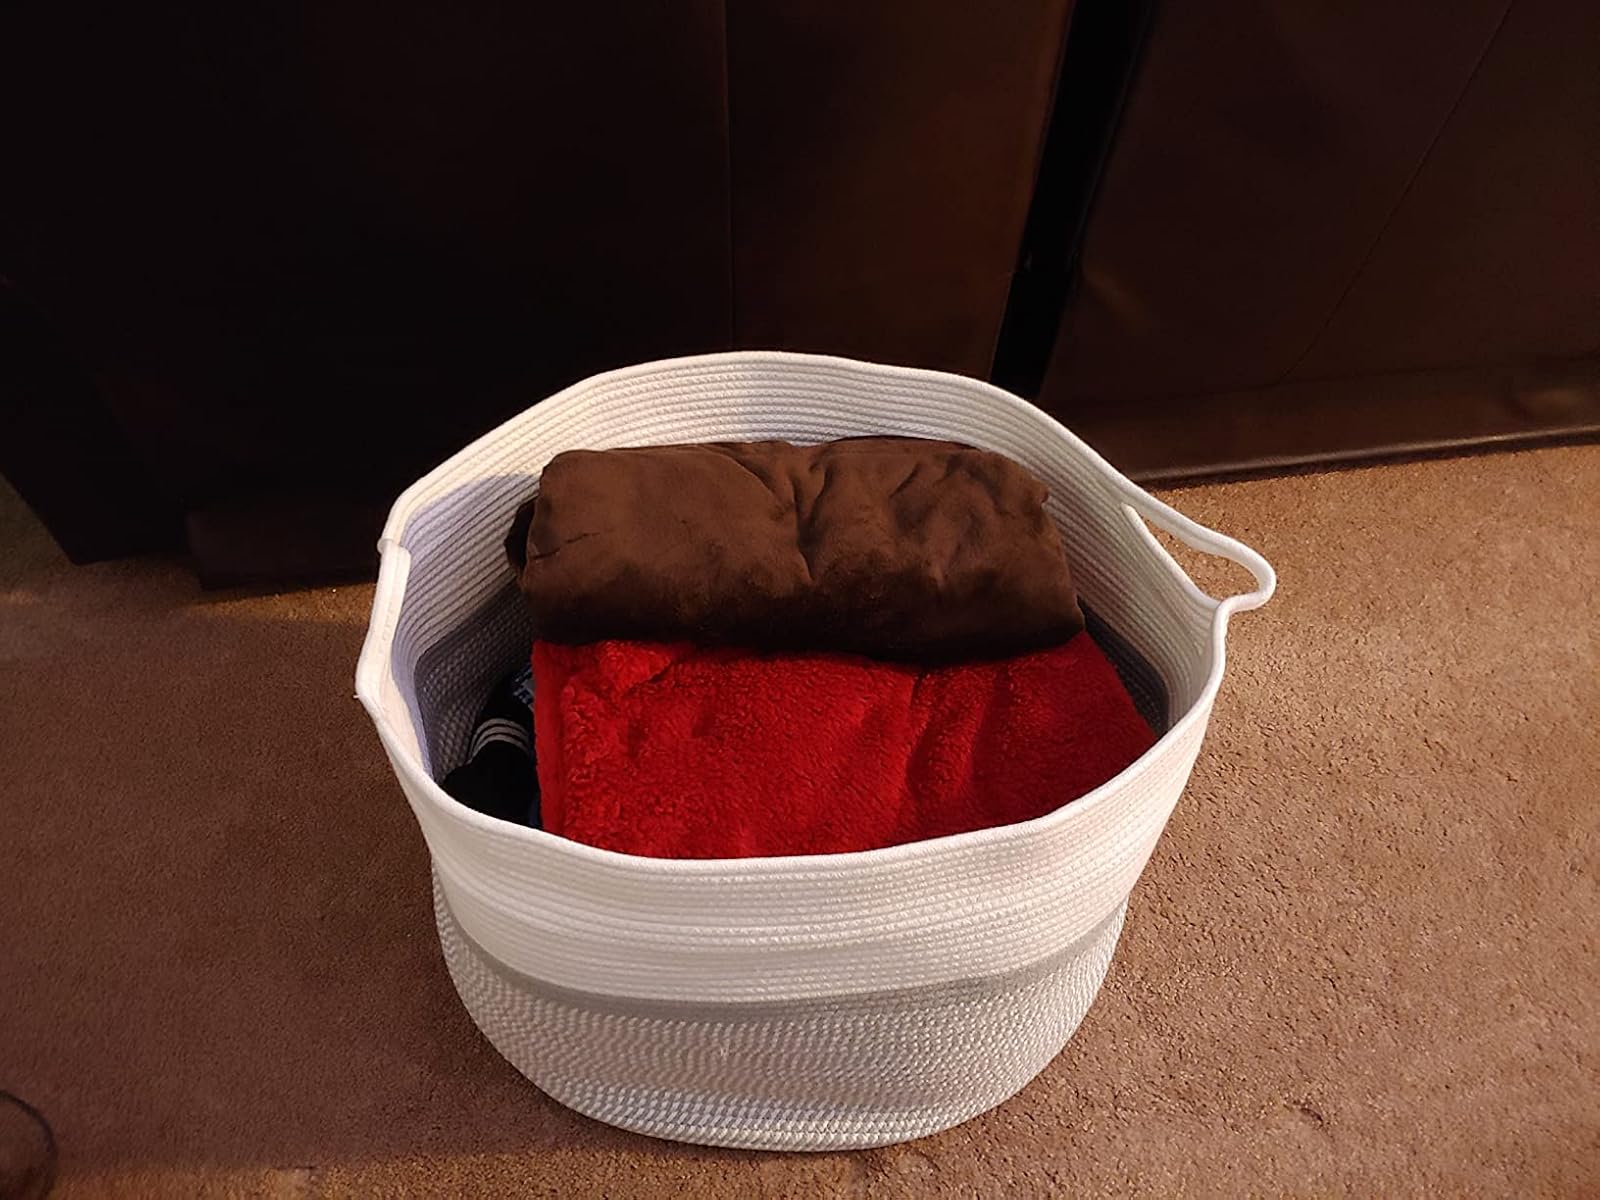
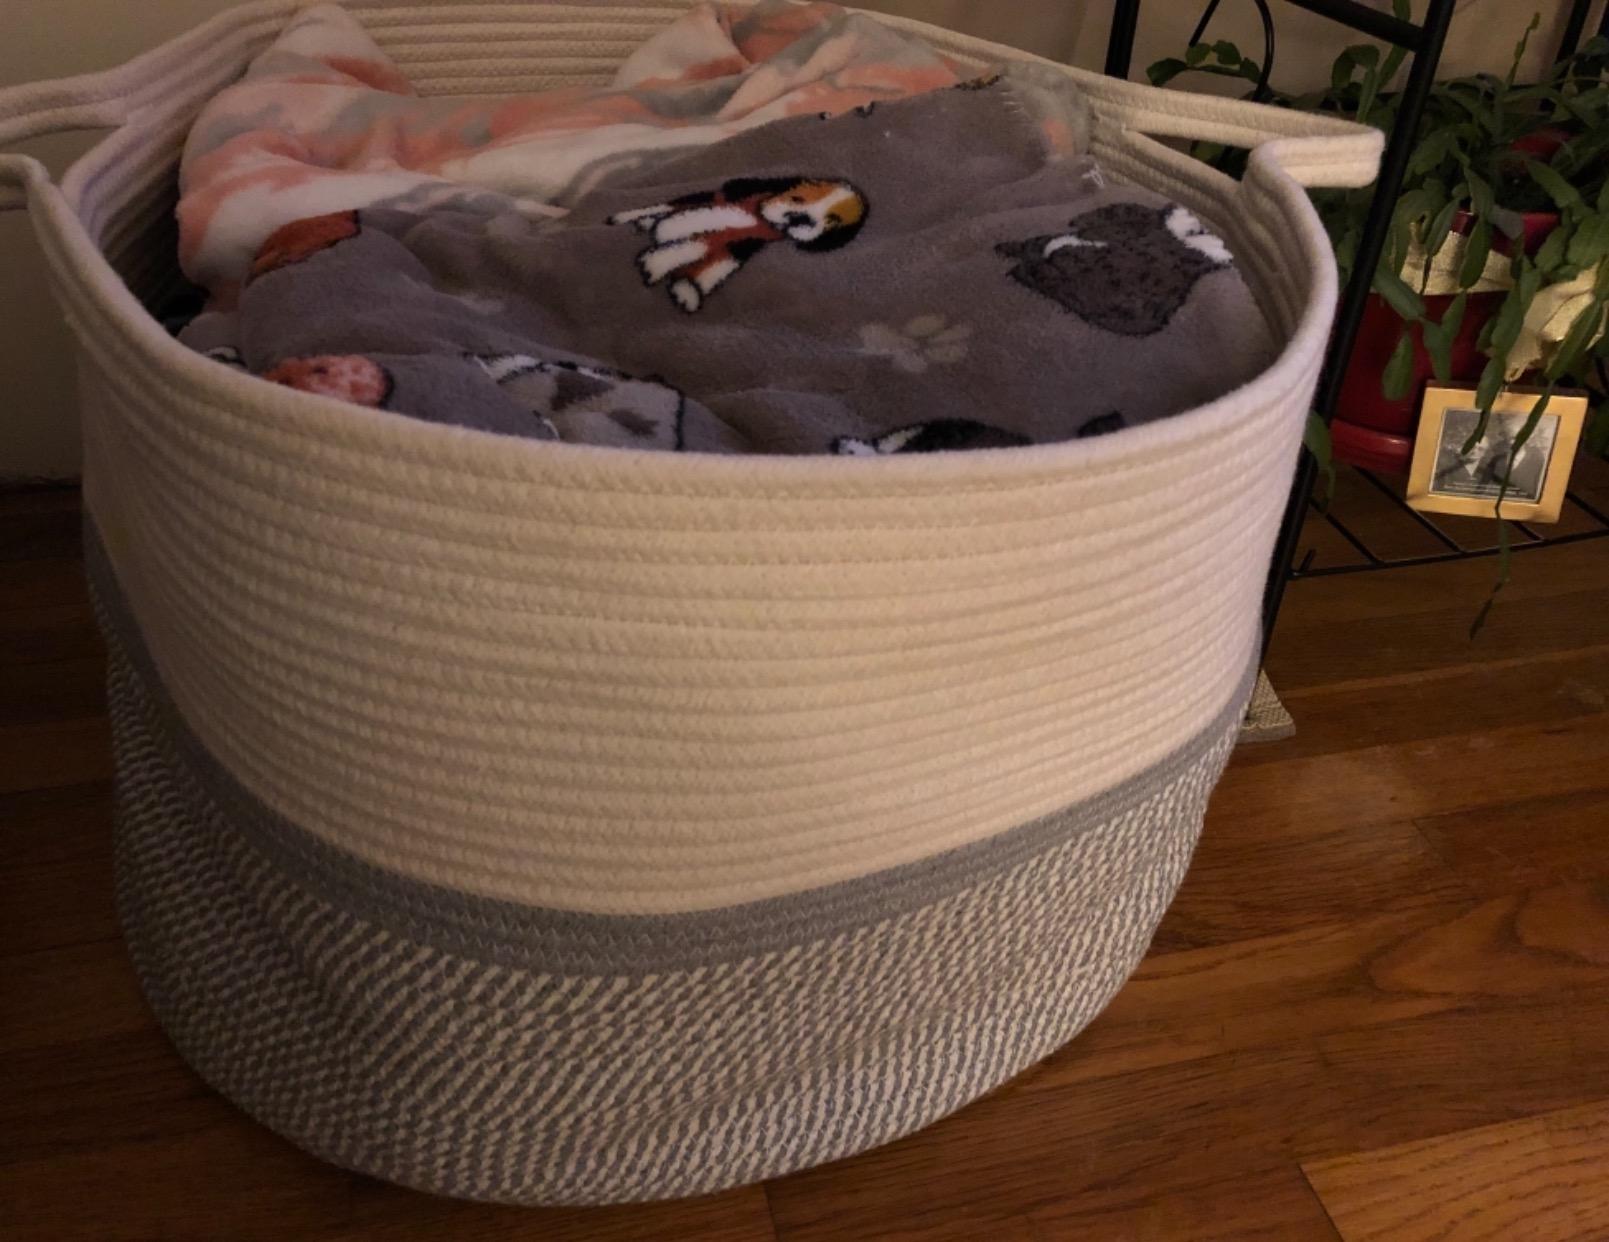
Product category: items_hamper
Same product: yes